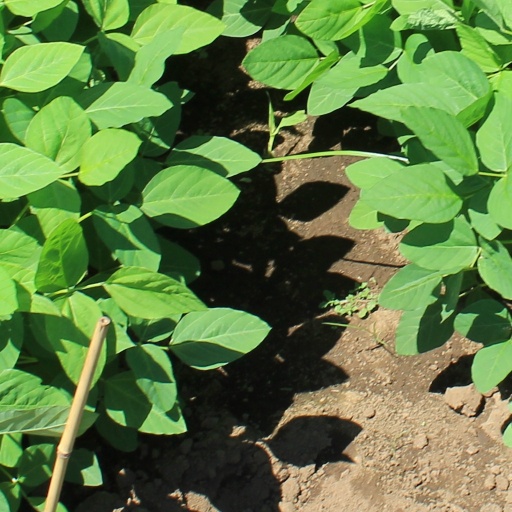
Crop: soybean